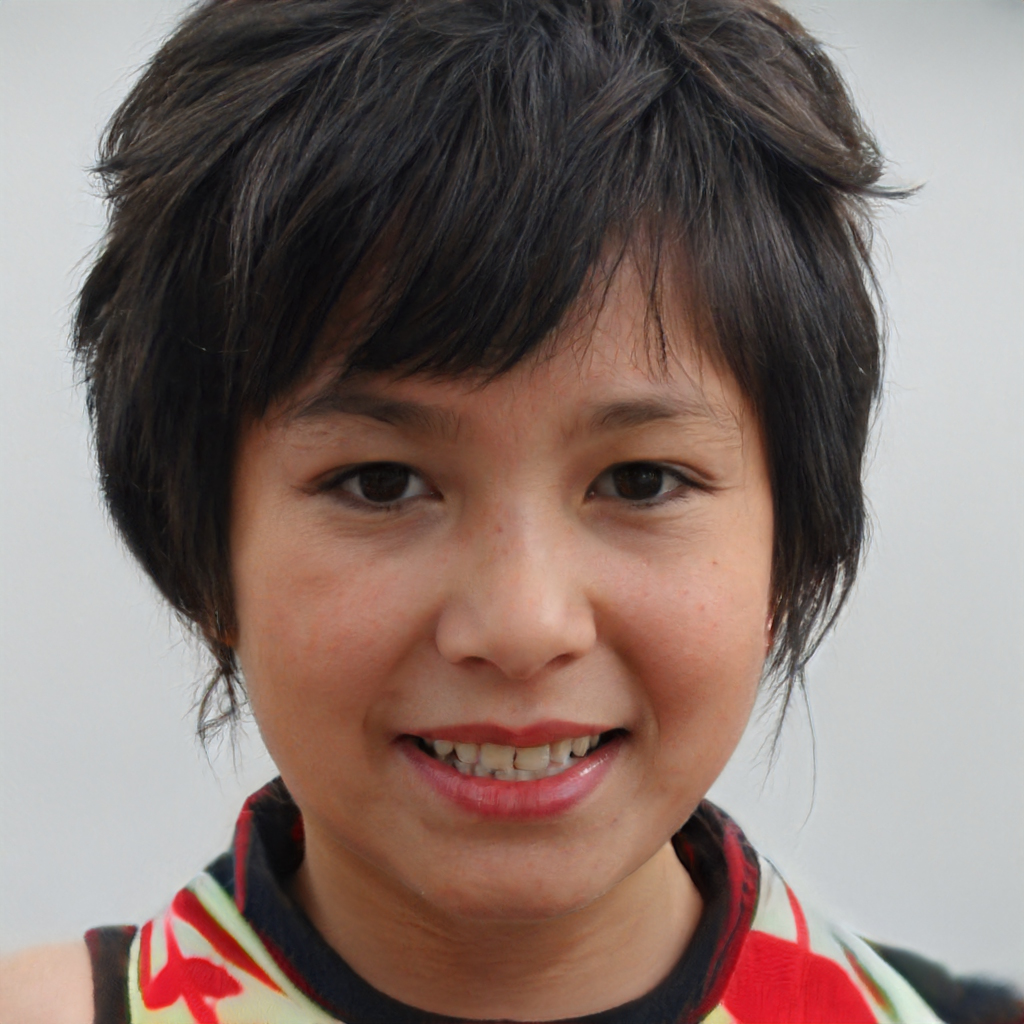
Portrait style: Real Portrait